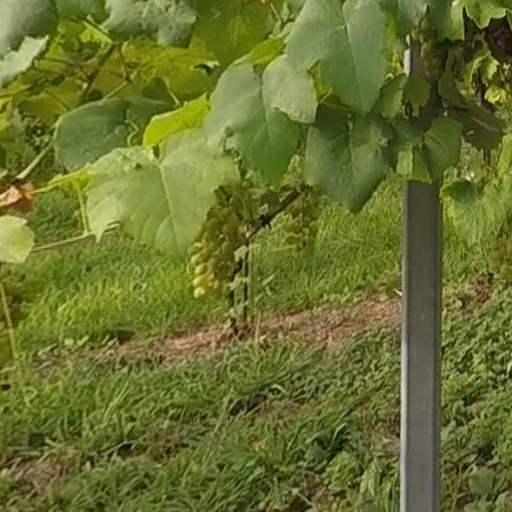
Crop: grape